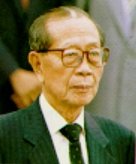
ซอน ซาน

ไฟล์:ซอน ซาน.jpg|thumb|ซอน ซาน
ซอน ซาน ( "สืน สาน"; 5 ตุลาคม พ.ศ. 2454 - 19 ธันวาคม พ.ศ. 2543) เป็นนักการเมืองชาวกัมพูชาที่ต่อต้านคอมมิวนิสต์เป็นนายกรัฐมนตรีคนที่ 24 ของกัมพูชา (พ.ศ. 2510 – 2511) และต่อมาเป็นประธานสมัชชาแห่งชาติ (พ.ศ. 2536) ตำแหน่งเต็มยศของเขาคือ "สมเด็จบวรเศรษฐาธิบดี ซอน ซาน" (ภาษาเขมร: សម្តេចបវរសេដ្ឋាធិបតី សឺន សាន)
== ชีวิตช่วงแรก ==
ซอน ซาน เกิดที่กรุงพนมเปญ ครอบครัวของเขามีภูมิหลังเป็นชาวแขมร์กรอม ทั้งพ่อแม่ของเขามาขากจังหวัดจ่าวิญในเวียดนาม ซอน ซัท พ่อของเขาอพยพมาสู่กัมพูชาก่อนซอน ซานเกิดเพื่อมาทำงานให้กับพระสีสุวัตถิ์ สุภานุวงศ์Corfield (1994), p. 5 ซอน ซานศึกษาในพนมเปญก่อนจะไปศึกษาต่อที่ปารีส จบการศึกษาด้านเศรษฐศาสตร์จาก École des Hautes Études Commerciales de Paris ปารีส ใน พ.ศ. 2476 และได้ไปศึกษาภาษาอังกฤษในลอนดอนเป็นเวลาสั้นๆ และกลับสู่กัมพูชาใน พ.ศ. 2478 จากนั้นกลับมาทำงานให้กับหน่วยงานของรัฐบาล ดูแลเกี่ยวกับด้านการค้า ที่จังหวัดเปรยแวง และจังหวัดพระตะบอง และเข้าร่วมในคณะกรรมการเศรษฐกิจที่เดินทางไปโตเกียวใน พ.ศ. 2484
== นักการเมือง ==
เขาเป็นผู้สนับสนุนพรรคประชาธิปไตยและได้เป็นรองประธานในสภารัฐมนตรีและรัฐมนตรีว่าการกระทรวงการคลังในรัฐบาลของพระสีสุวัตถิ์ ยุทธวงศ์ระหว่าง พ.ศ. 2489 – 2490 หลังจากพระสีสุวัตถ์ ยุทธวงศ์สิ้นพระชนม์ เขาได้เป็นรองประธานต่อจนถึงเดือนกุมภาพันธ์ พ.ศ. 2491 "Cambodian Envoy Off to Paris", New York Times, May 31, 1973, Thursday และได้เป็นรัฐมนตรีว่าการกระทรวงการต่างประเทศระหว่างเดือนมิถุนายน พ.ศ. 2493 ถึงเดือนมีนาคม พ.ศ. 2494 จนกระทั่งพรรคประชาธิปไตยสลายตัวใน พ.ศ. 2495 เขาลาออกจากผู้นำพรรค เข้าเป็นสมาชิกพรรคสังคมและเข้าร่วมรัฐบาล ได้เป็นประธานธนาคารแห่งชาติกัมพูชาระหว่าง พ.ศ. 2507 – 2509
== กักบริเวณและลี้ภัย ==
หลังรัฐประหาร พ.ศ. 2513 เขาถูกกักบริเวณที่บ้านก่อนจะลี้ภัยไปฝรั่งเศส "Cambodian Envoy Off to Paris", New York Times, May 31, 1973, Thursday ในเดือนมิถุนายน พ.ศ. 2513 เขาเดินทางไปปักกิ่งเพื่อพยายามประสานระหว่างพระนโรดม สีหนุ และลน นล โดยการสนับสนุนจากฝรั่งเศสและจีน แต่ไม่ประสบความสำเร็จ จนกระทั่งมีการประกาศตั้งสาธารณรัฐเขมรในเดือนตุลาคม
== กลับสู่กัมพูชา ==
ซอน ซานเป็นผู้ก่อตั้งแนวร่วมปลดปล่อยแห่งชาติประชาชนเขมร ใน พ.ศ. 2521 เพื่อรวมผู้อพยพที่ต่อต้านคอมมิวนิสต์ตามแนวชายแดนไทย เป็นกองกำลังต่อต้านรัฐบาลคอมมิวนิสต์ที่มีเวียดนามหนุนหลัง ซึ่งต่อมาได้ร่วมมือกับกองทัพแห่งชาติเจ้าสีหนุเพื่อเป็นกลุ่มต่อต้านที่ไม่ใช่คอมมิวนิสต์ ต่อมา ใน พ.ศ. 2525 จัดตั้งรัฐบาลแนวร่วมแห่งกัมพูชาประชาธิปไตยหรือรัฐบาลผสมกัมพูชาประชาธิปไตยหรือแนวร่วมเขมรสามฝ่ายร่วมกับพรรคกัมพูชาประชาธิปไตยของพล พต โดยซอน ซานดำรงตำแหน่งนายกรัฐมนตรี "Two old enemies fight Cambodia war", Christian Science Monitor, October 23, 1985ในช่วง พ.ศ. 2523 – 2533 ซอน ซานได้รับการสนับสนุนทางการเงินและอาวุธอย่างจำกัดจากสหรัฐเพื่อต่อต้านโซเวียตและเวียดนามในกัมพูชา
หลังการเจรจาไกล่เกลี่ยโดยสหประชาชาติ และมีการลงนามในข้อตกลงสันติภาพปารีสในปีพ.ศ. 2534 ซอน ซานได้ก่อตั้งพรรคการเมืองชื่อพรรคประชาธิปไตยเสรีนิยมชาวพุทธ (Buddhist Liberal Democratic Party) ในการเลือกตั้งทั่วไป พ.ศ. 2536 พรรคนี้ได้รับเลือกตั้ง 10 ที่นั่ง และเข้าร่วมรัฐบาลผสม ซึ่งเป็นเสียงข้างน้อยในรัฐบาลผสม โดยดำรงตำแหน่งประธานรัฐสภากัมพูชาเป็นระยะเวลาสั้นๆ ช่วงเดือนมิถุนายน-ตุลาคม พ.ศ. 2536 ในปี พ.ศ. 2540 ซอน ซานได้เกษียณตัวเองทางการเมืองเนื่องจากปัญหาทางสุขภาพ และเดินทางไปใช้ชีวิตกับครอบครัวในกรุงปารีส จนกระทั่งเสียชีวิตด้วยวัย 89 ปี ในปี พ.ศ. 2543 "Former Cambodian Prime Minister Son Sann Dies", People's Daily, December 20, 2000
==อ้างอิง==
หมวดหมู่:นายกรัฐมนตรีกัมพูชา
หมวดหมู่:นักการเมืองกัมพูชา
หมวดหมู่:บุคคลจากพนมเปญ
หมวดหมู่:ขุนนางกัมพูชา
หมวดหมู่:ซัมเด็จ